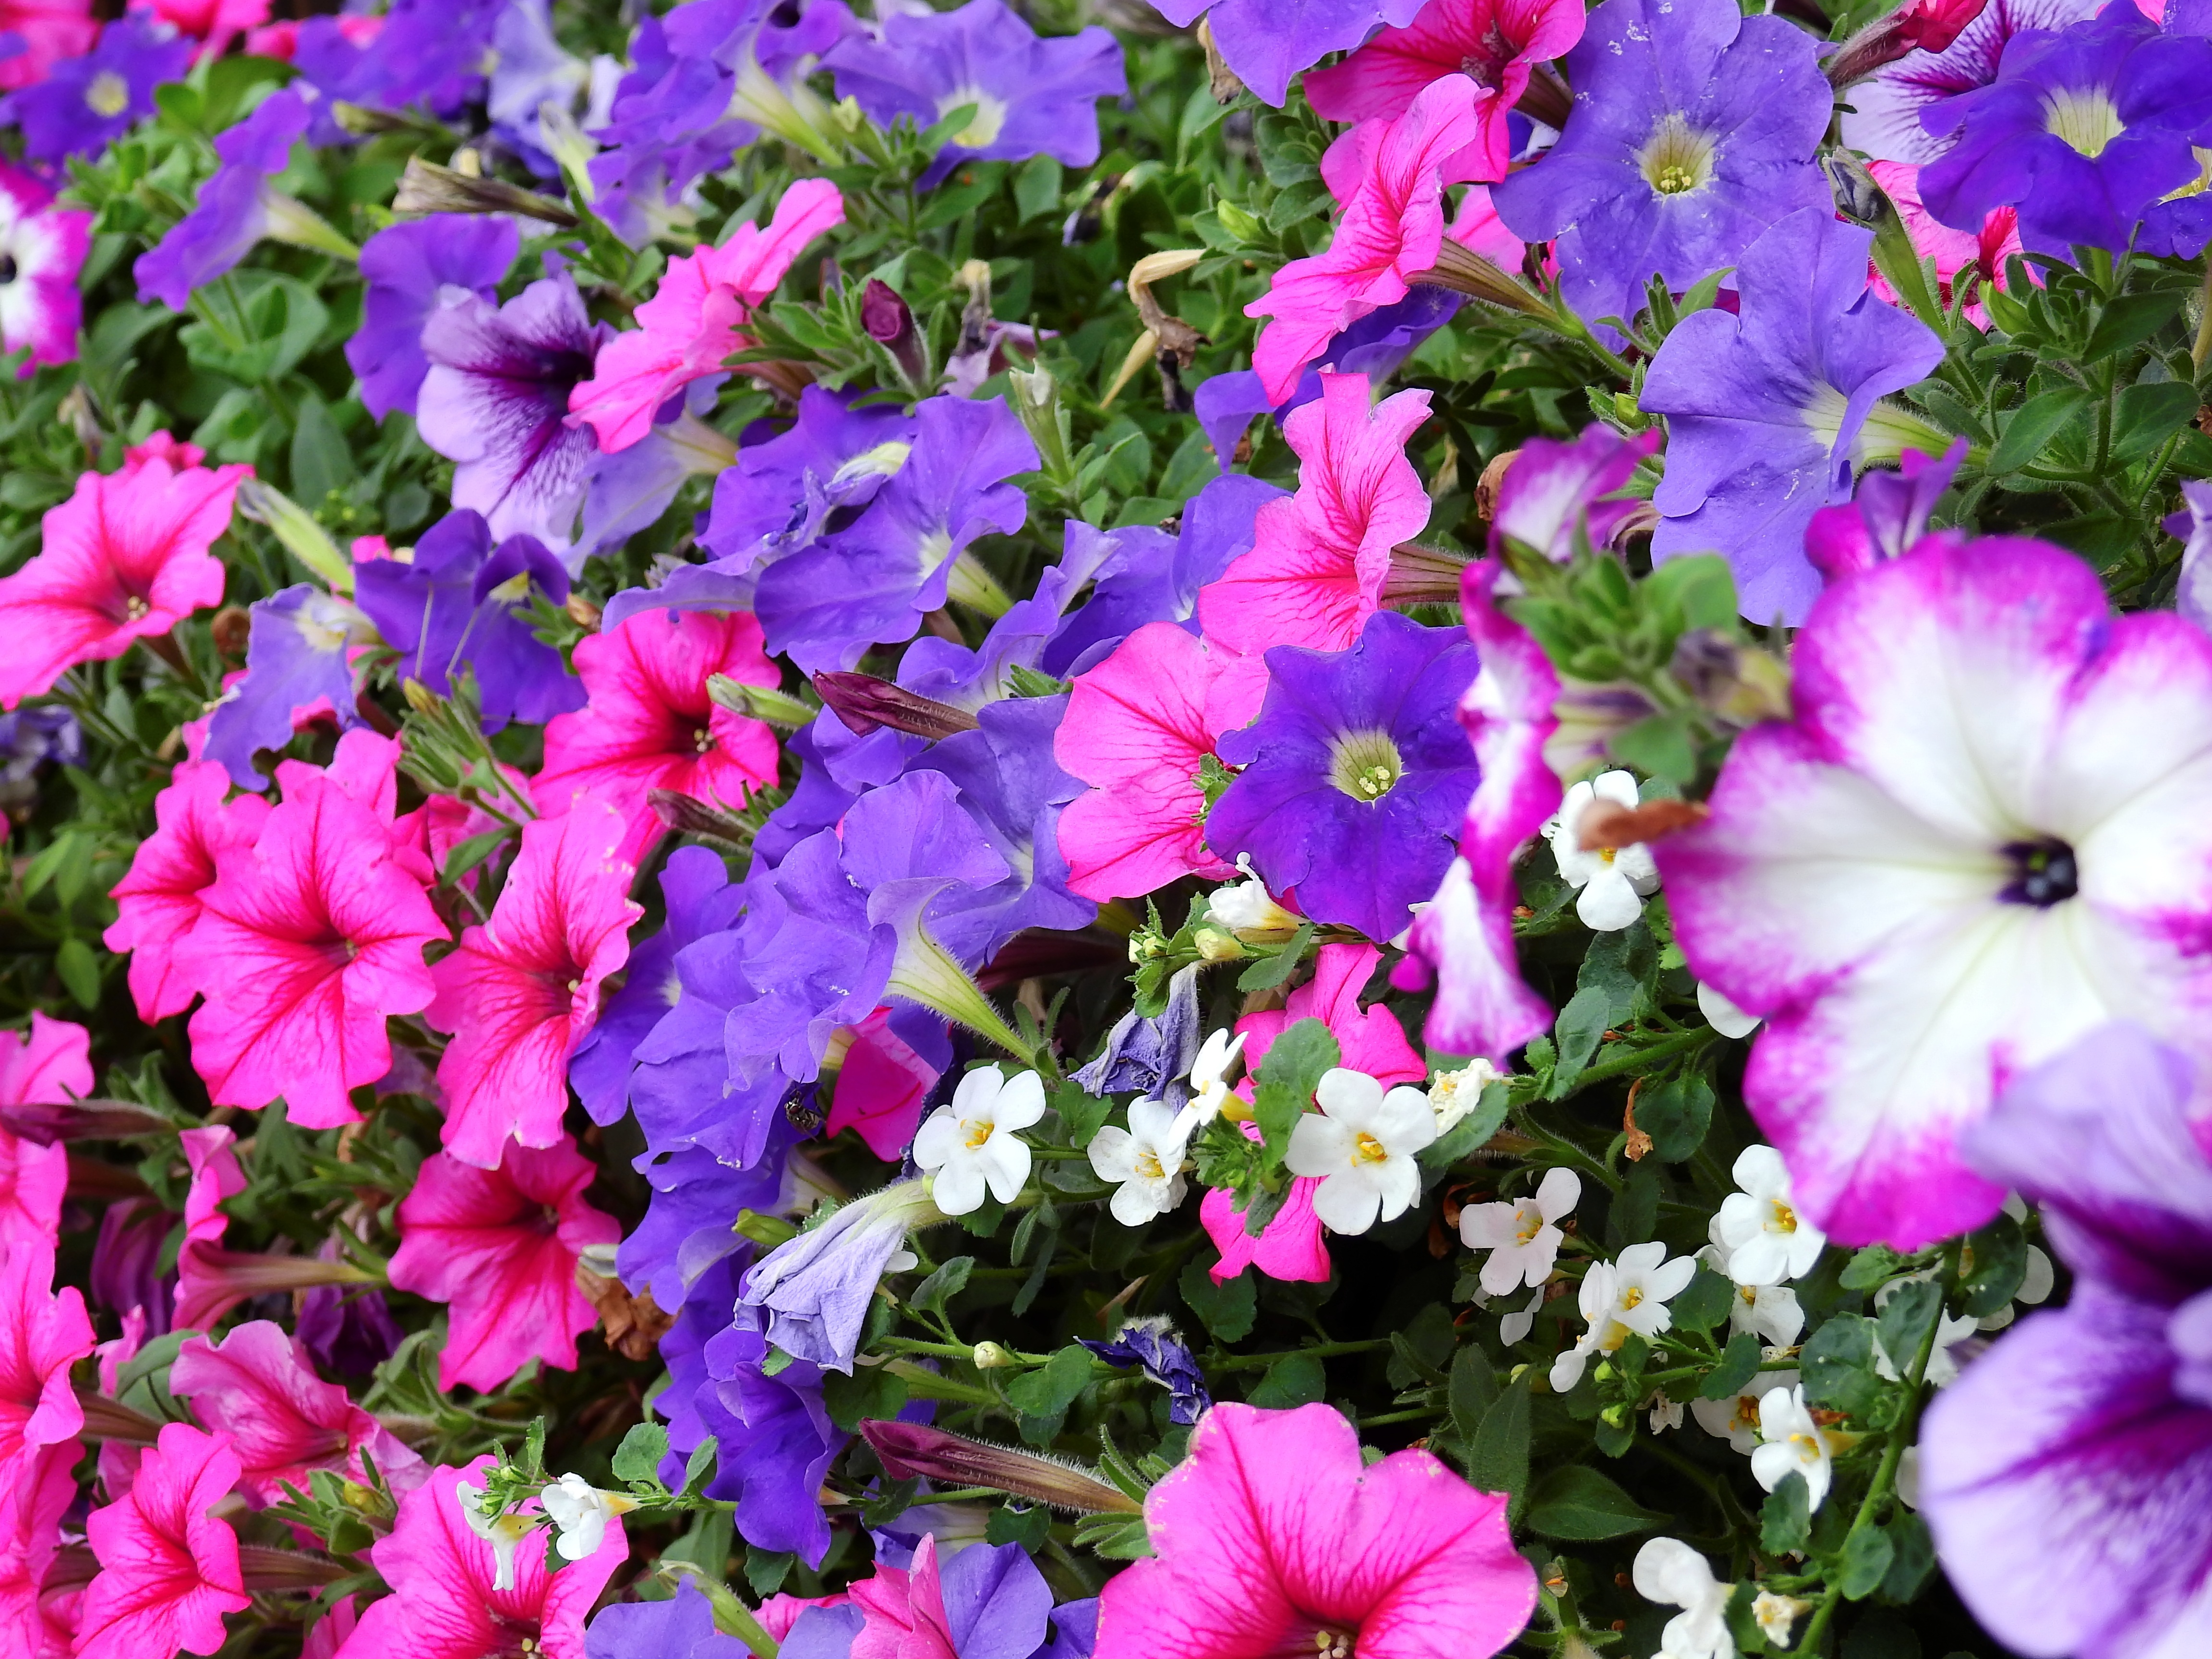
nature, blossom, plant, flower, purple, petal, bloom, pink, flora, wildflower, flowers, background, shrub, violet, flowering plant, cone flower, annual plant, land plant, violet family